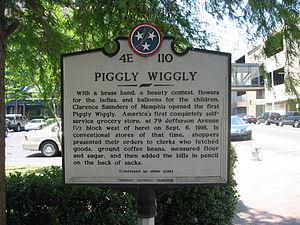
Le libre-service – dans le cadre d'une transaction au détail de nature commerciale ou non – désigne à la fois :